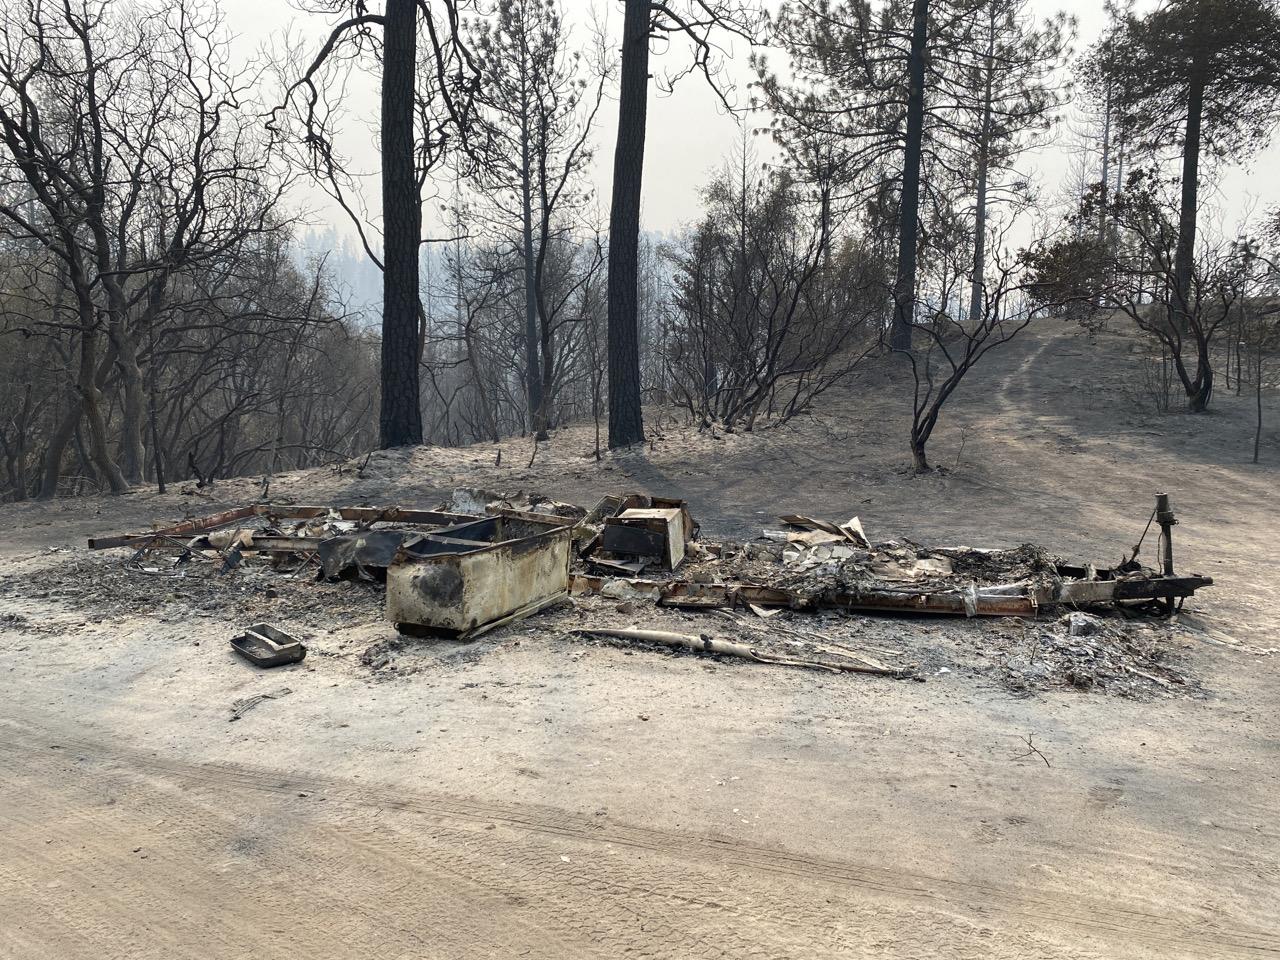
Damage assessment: destroyed